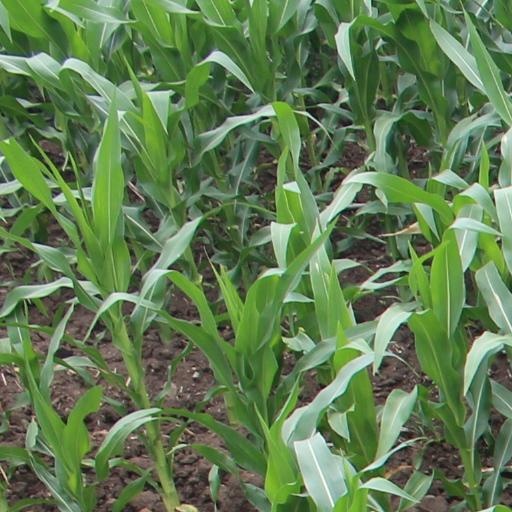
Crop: maize; corn